Bentley Arnage

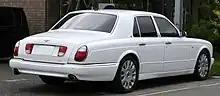
Rear 3/4 view

A number of potential engines were examined, including the Cadillac Northstar engine and the Mercedes-Benz M119 engine. By late 1994, Vickers had selected a pair of BMW power plants. It was decided that the Rolls-Royce model, to be called the Silver Seraph, would use BMW's M73 V12 engine while the more-sporty Bentley model would use a twin-turbocharged version of the 4.4-litre M62 V8 engine developed by Vickers subsidiary Cosworth Engineering. It produced and